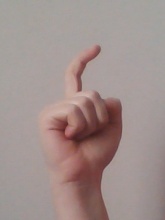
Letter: ra